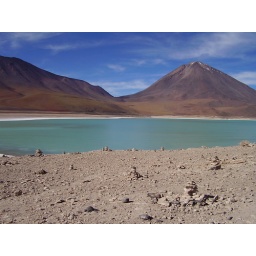
Laguna Verde, Bolivia, the water is bright green because of copper in the soil